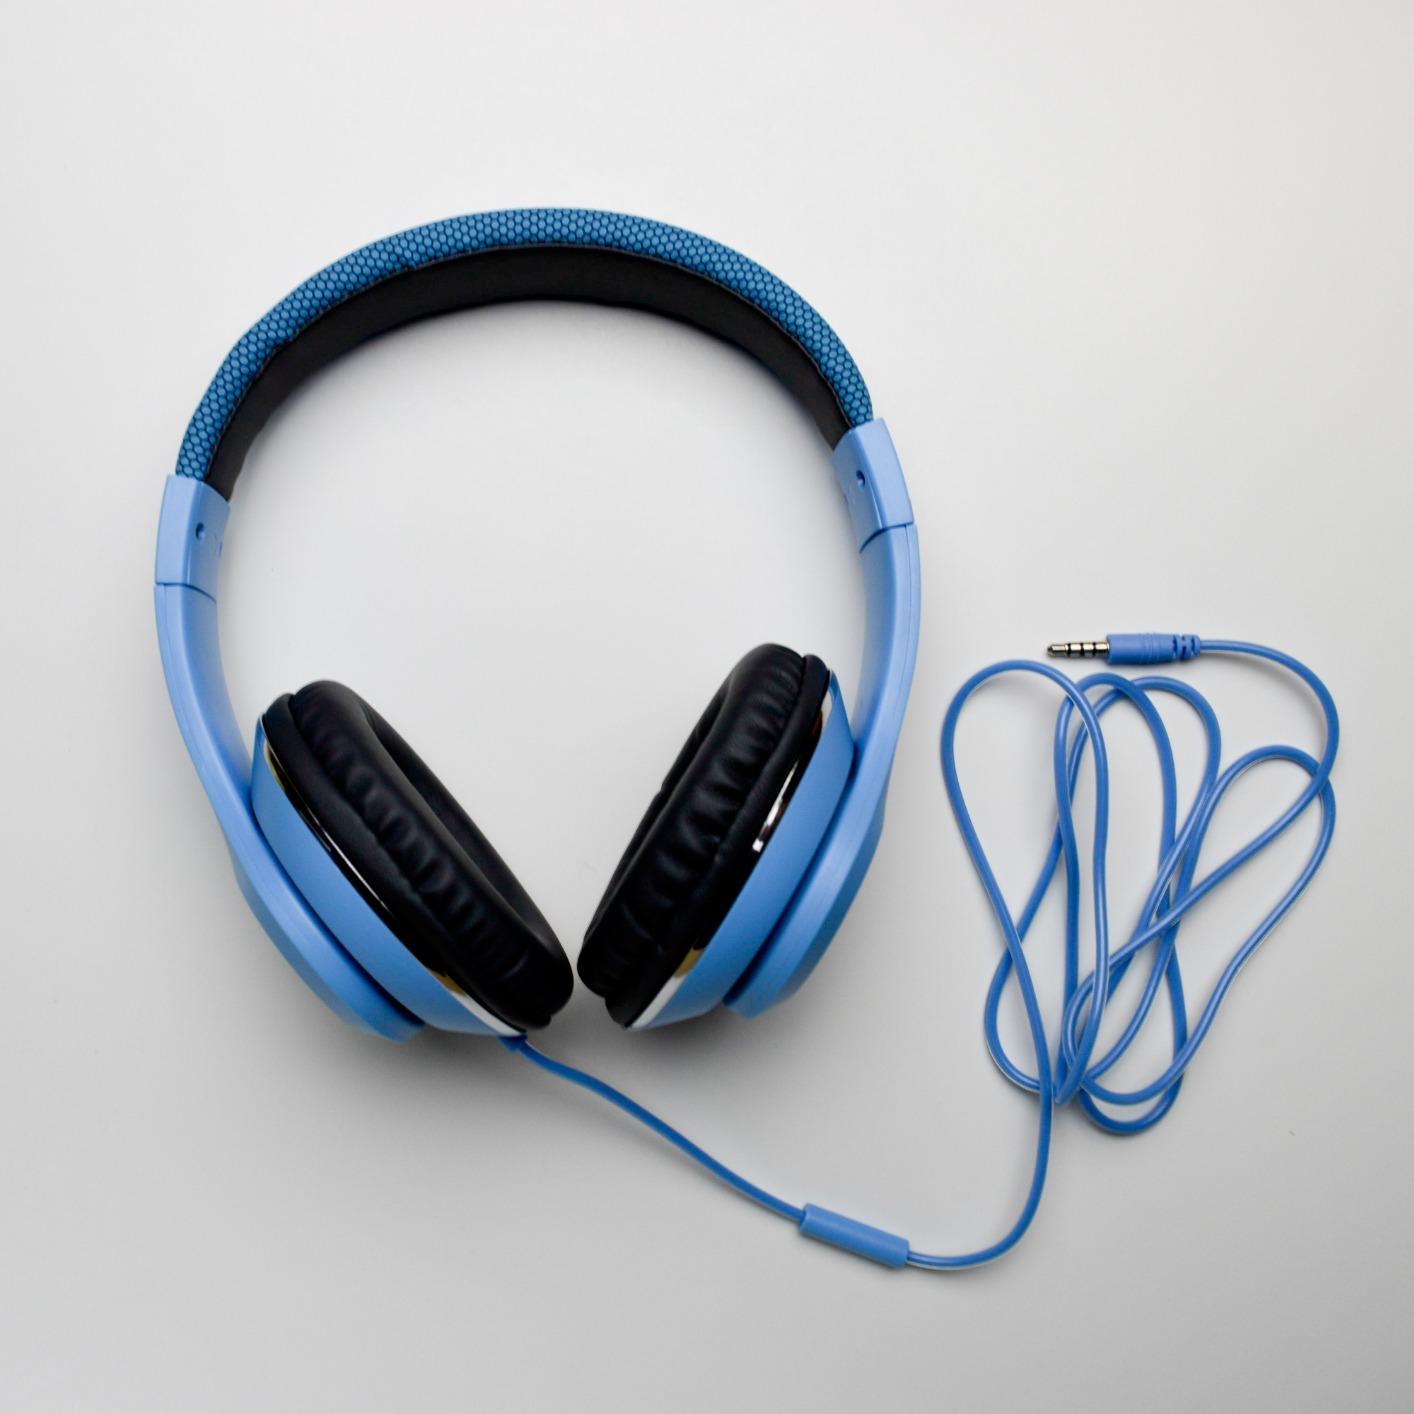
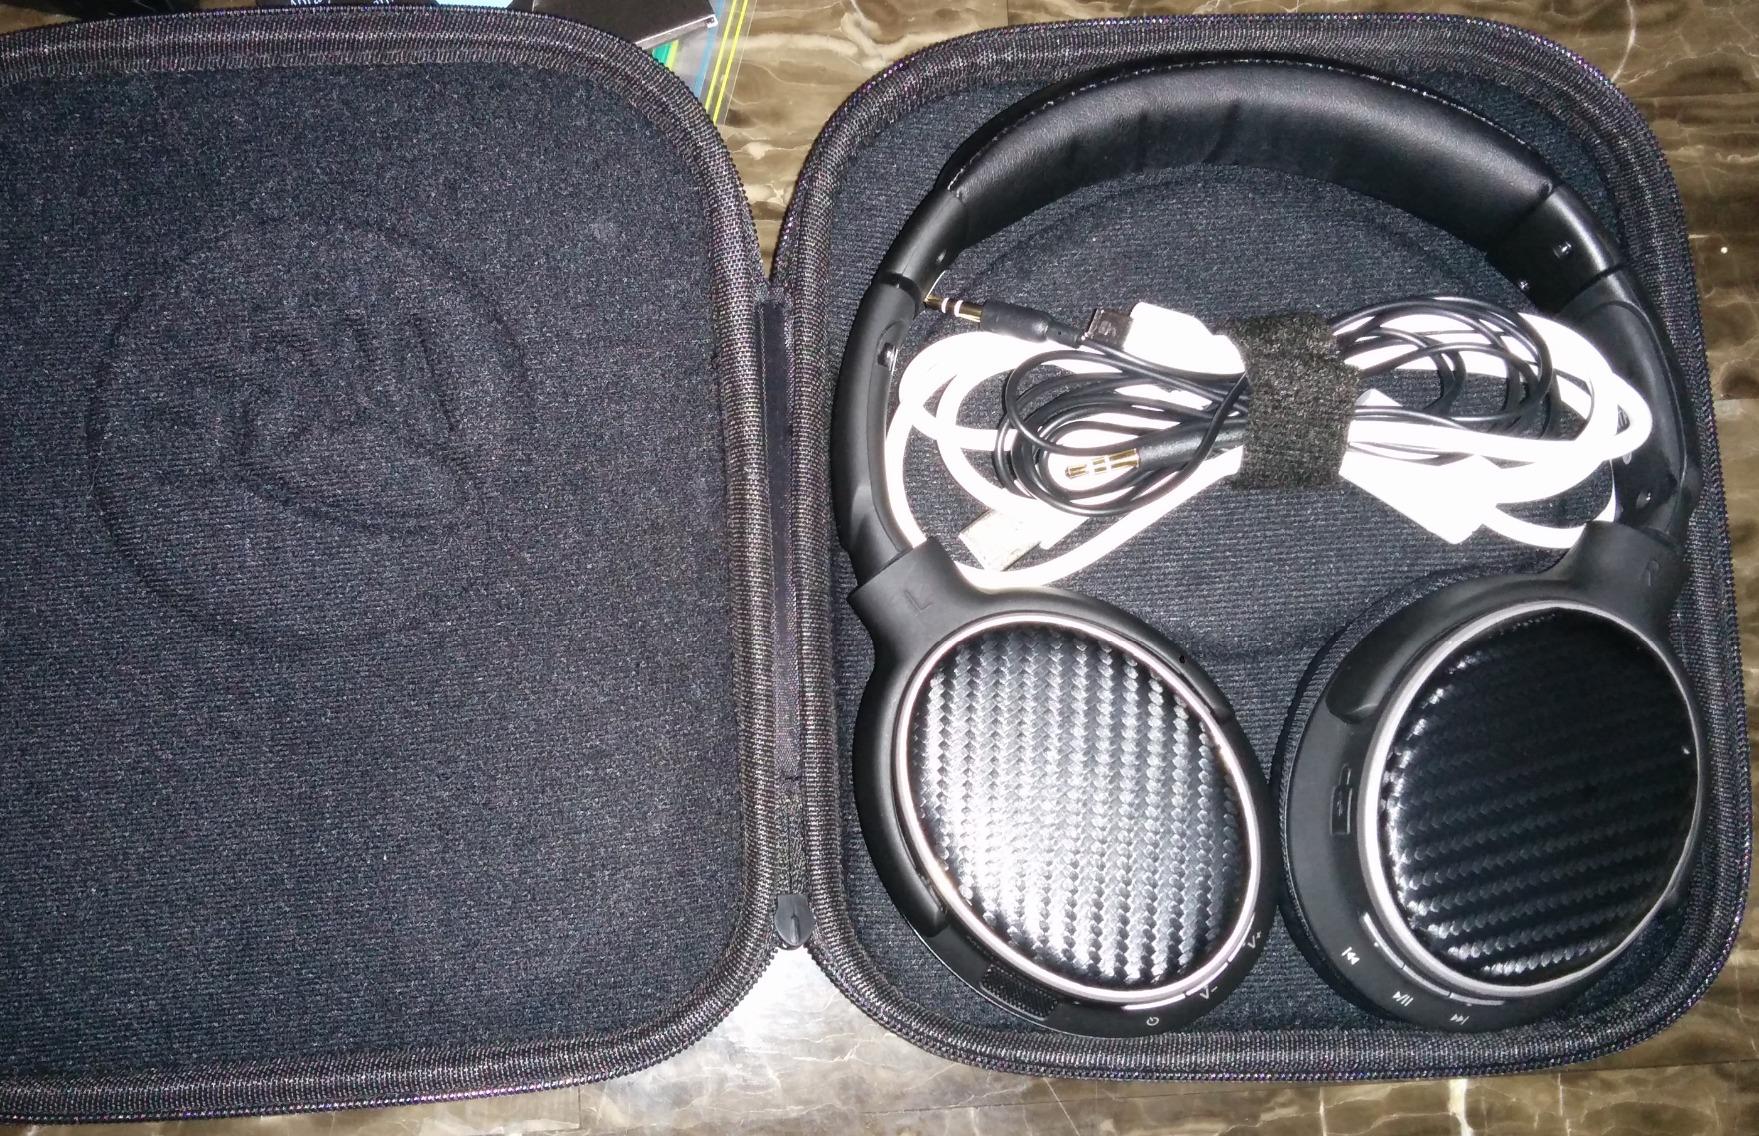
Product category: headphones
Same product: no